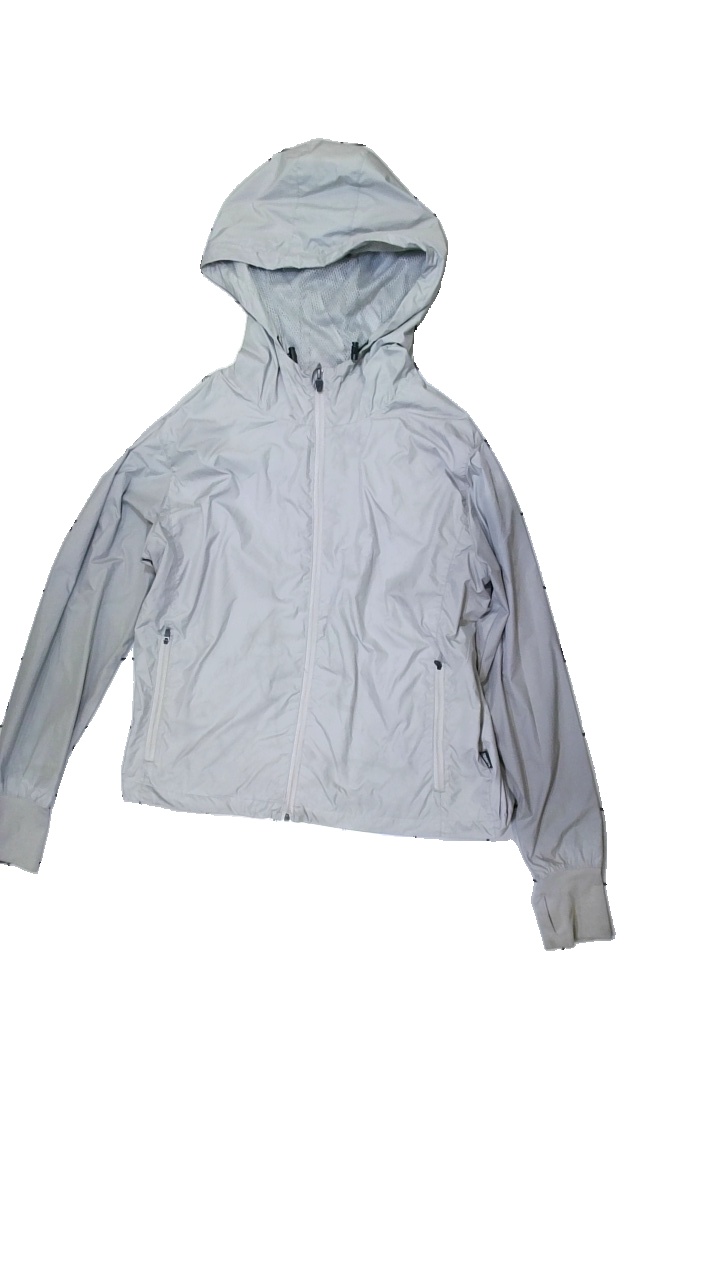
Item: Jacket (Ladies)
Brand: Tridri
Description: grey wind jacket with hood
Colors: Grey
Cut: Regular
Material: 100% Polyester
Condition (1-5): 2
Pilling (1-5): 5
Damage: stains
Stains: Minor
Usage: Recycle
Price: <50